Land of Storms

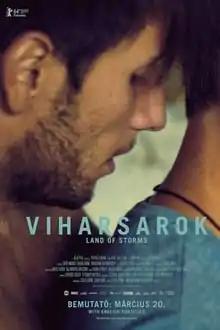

Land of Storms is a Hungarian drama film, released in 2014. The feature film debut of director Ádám Császi, the film had its debut at the 64th Berlin International Film Festival.